Harry Vanda

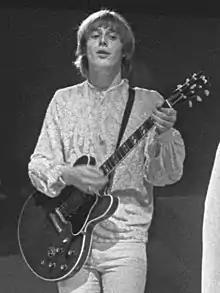
Vanda performing in 1968

Johannes Hendrikus Jacob van den Berg (born 22 March 1946), better known as Harry Vanda, is a Dutch-Australian musician, songwriter and record producer. He is best known as lead guitarist of the 1960s Australian rock band the Easybeats who with fellow member George Young formed the 1970s and 1980s songwriting and record production duo Vanda & Young.